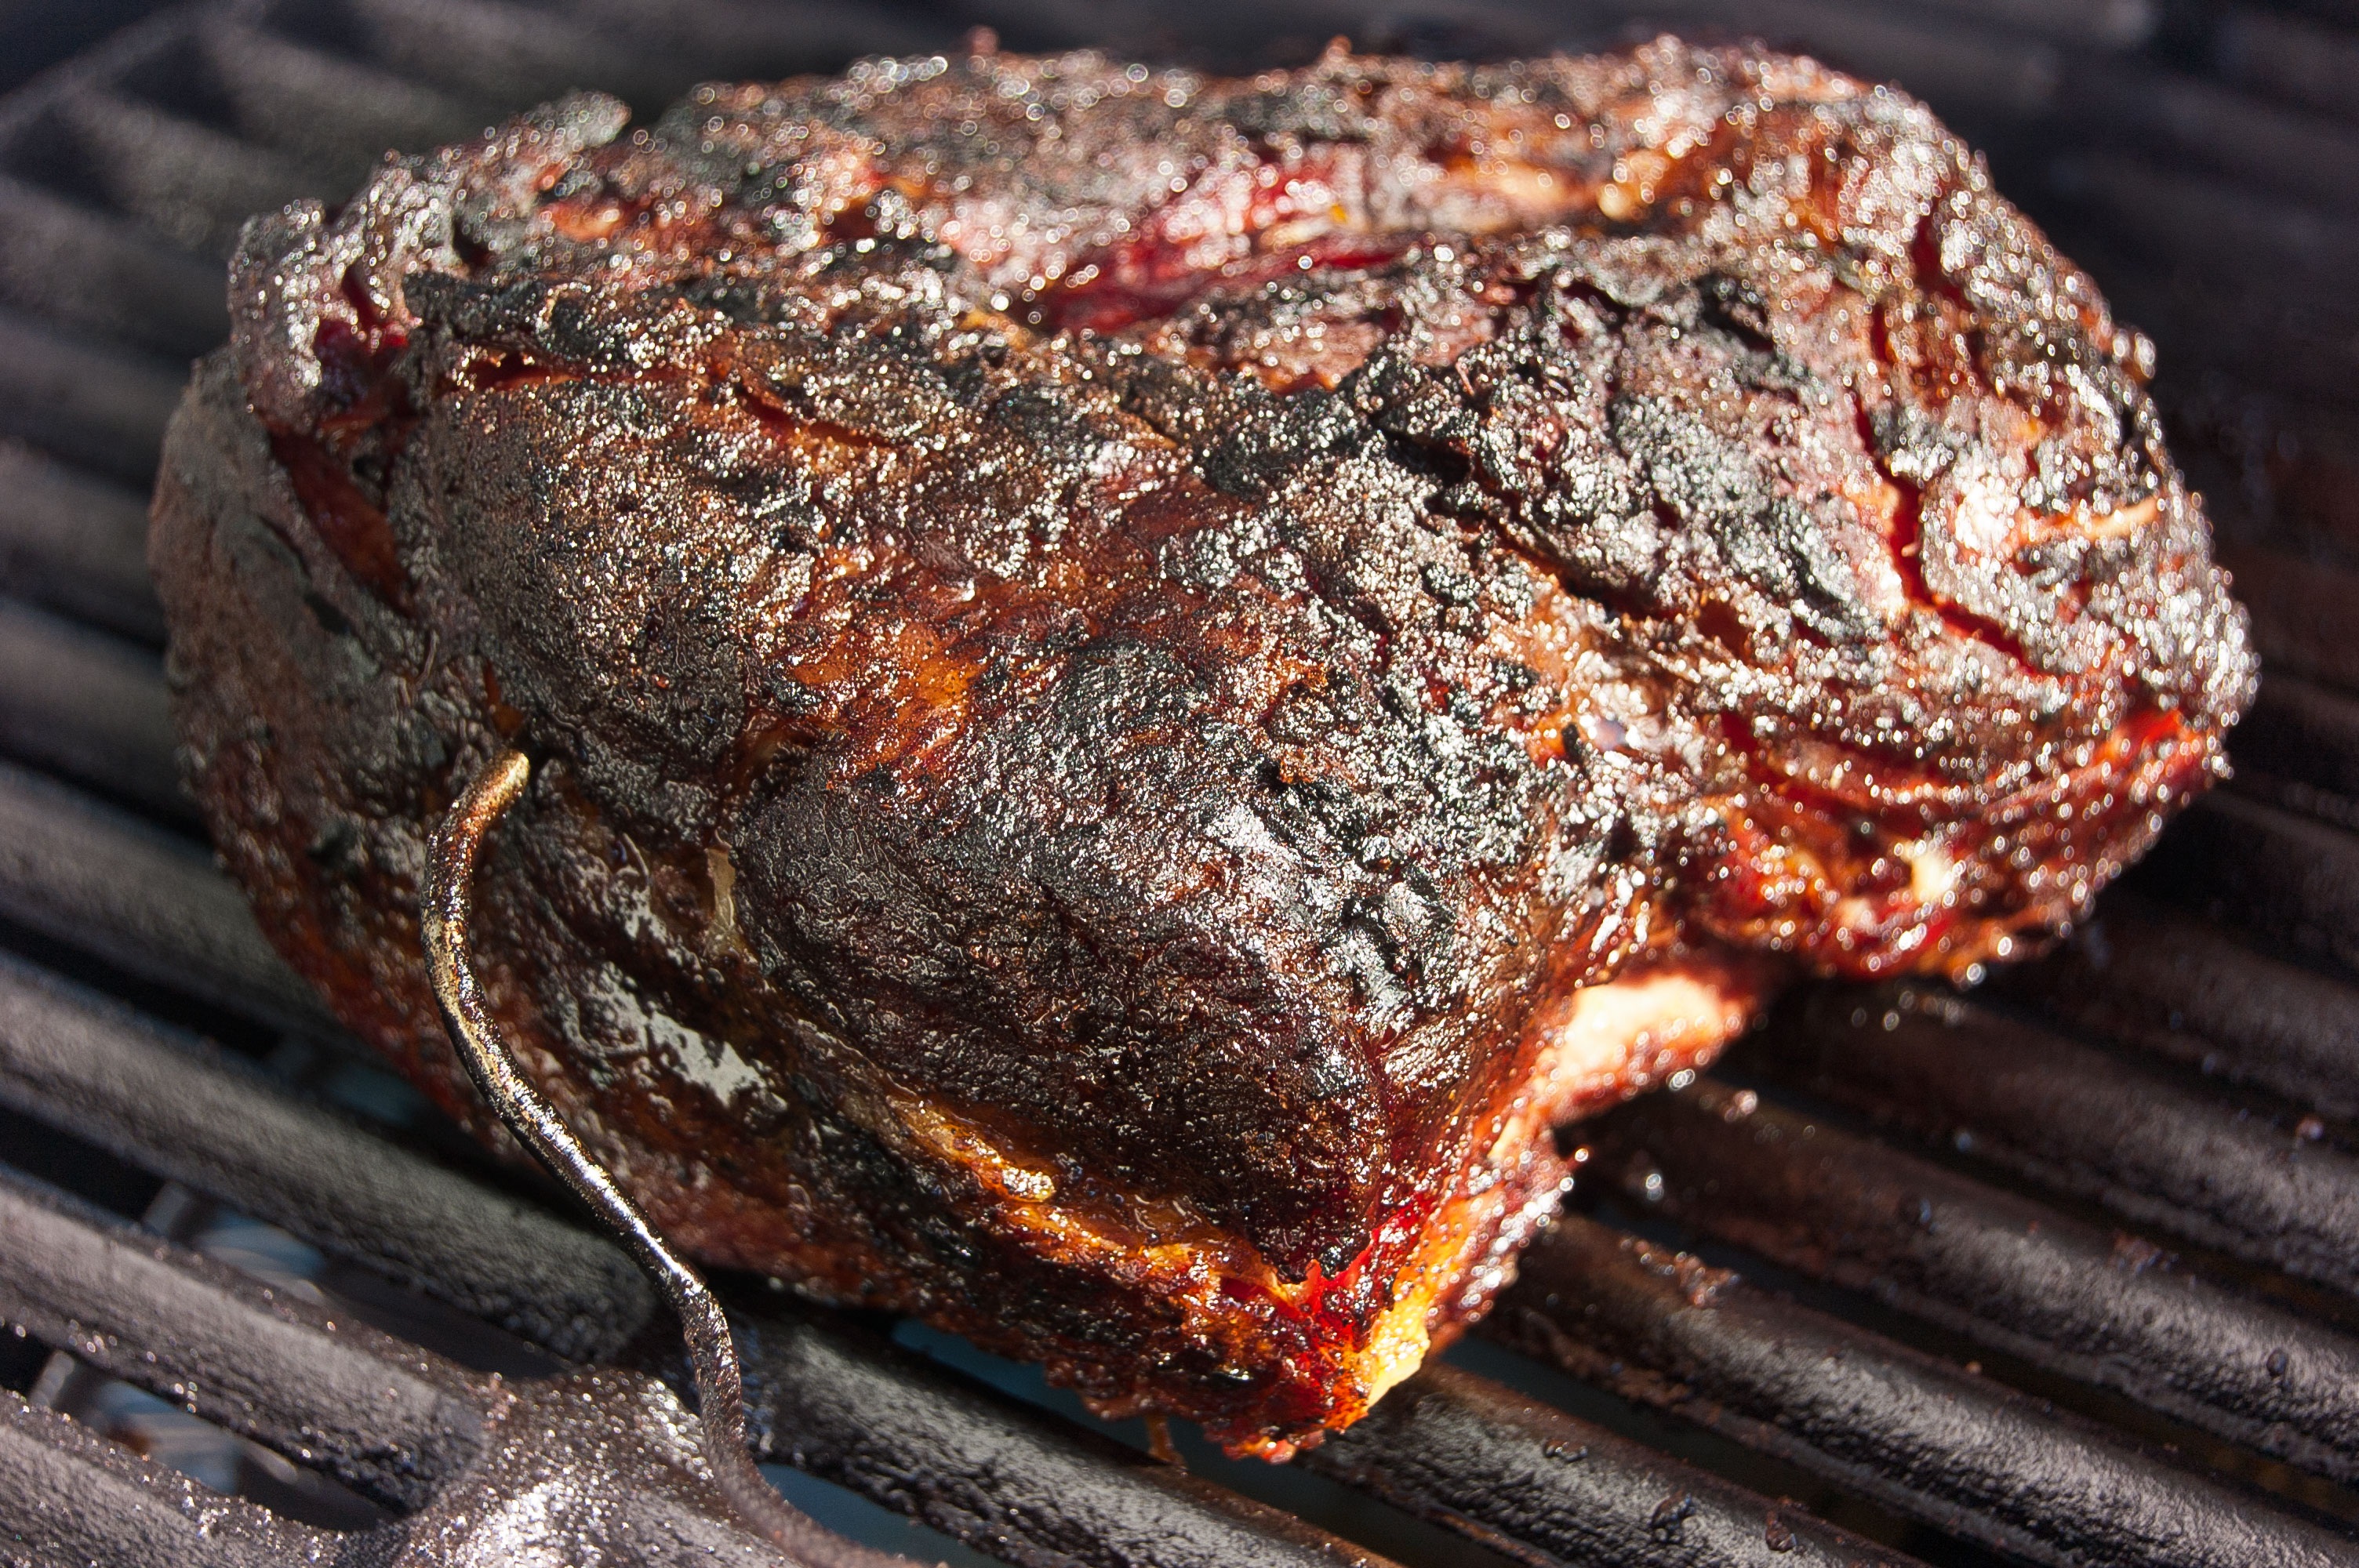
dish, food, bbq, baking, meat, barbecue, beef, steak, grill, outdoors, roasting, grilling, spare ribs, rib eye steak, roast beef, animal source foods, kobe beef, sirloin steak, brisket